Antoni Gaudí

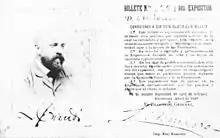
Gaudí's exposition licence at the Exposición Universal de Barcelona, 1888

The 1888 World Fair was one of the era's major events in Barcelona and represented a key point in the history of the "Modernisme" movement. Leading architects displayed their best works, including Gaudí, who showcased the building he had designed for the Compañía Trasatlántica (Transatlantic Company). Consequently, he received a commission to restructure the Saló de Cent of the Barcelona City Council, but this project was not constructed. In the early 1890s, Gaudí received two commissions from outside of Catalonia, namely the Episcopal Palace, Astorga, and the Casa Botines in León. These works contributed to Gaudí's growing renown across Spain. In 1891, he travelled to Málaga and Tangiers to examine the site for a project for the Franciscan Catholic Missions that the 2nd marquis of Comillas had requested him to design.